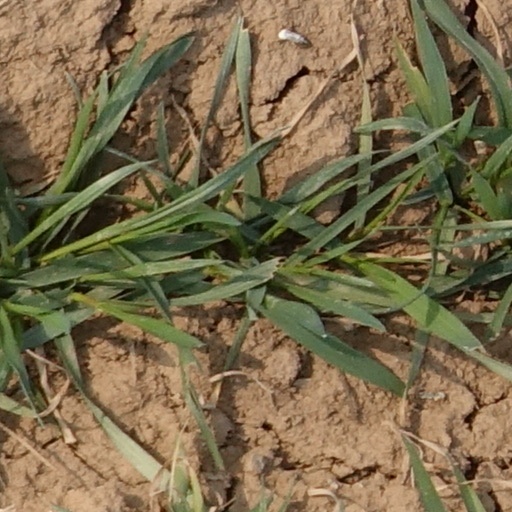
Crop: wheat